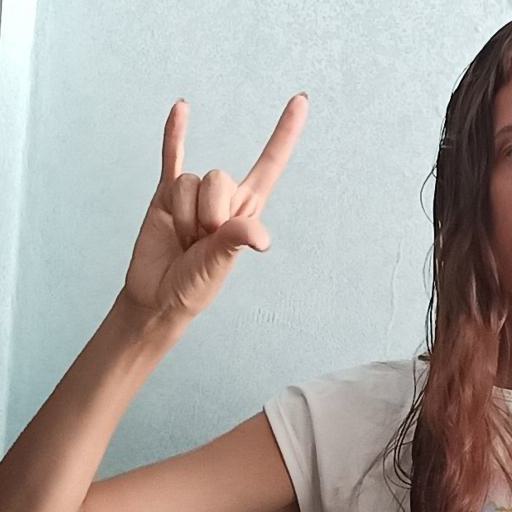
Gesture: rock